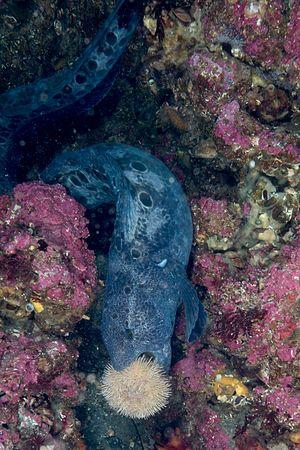
Un poisson-loup à ocelles (Anarrhichthys ocellatus) mangeant un oursin à Maury Island (Washington, USA).
« Red sea urchin 'almost immortal' », BBC News, ‎ 24 novembre 2003
L’oursin vert ou « oursin commun » est une espèce d'oursin de la famille des Strongylocentrotidae.
Le Poisson loup à ocelles est une espèce de poissons de la famille des Anarhichadidae du nord de l'océan Pacifique. C'est la seule espèce de son genre Anarrhichthys.